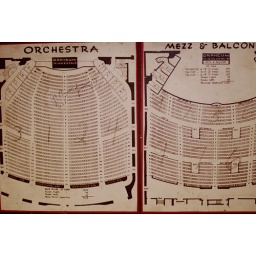
Old box office map of the Orpheum in Minneapolis